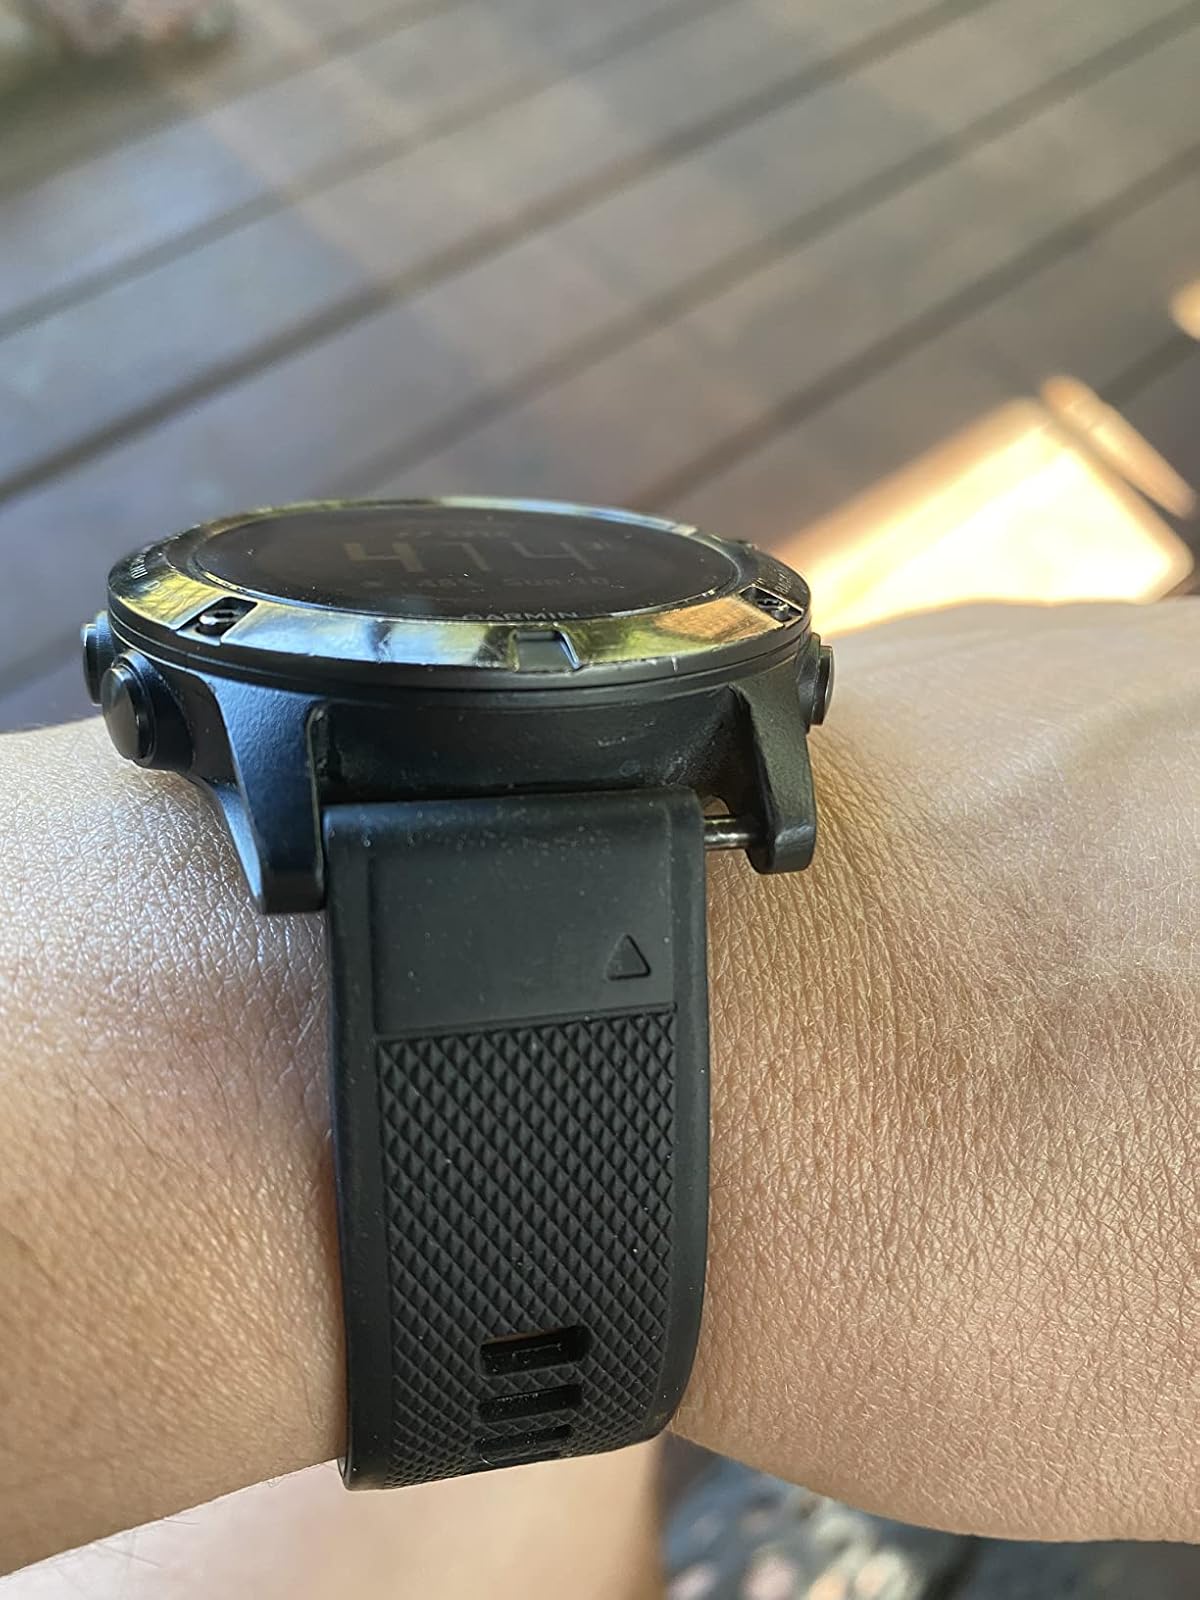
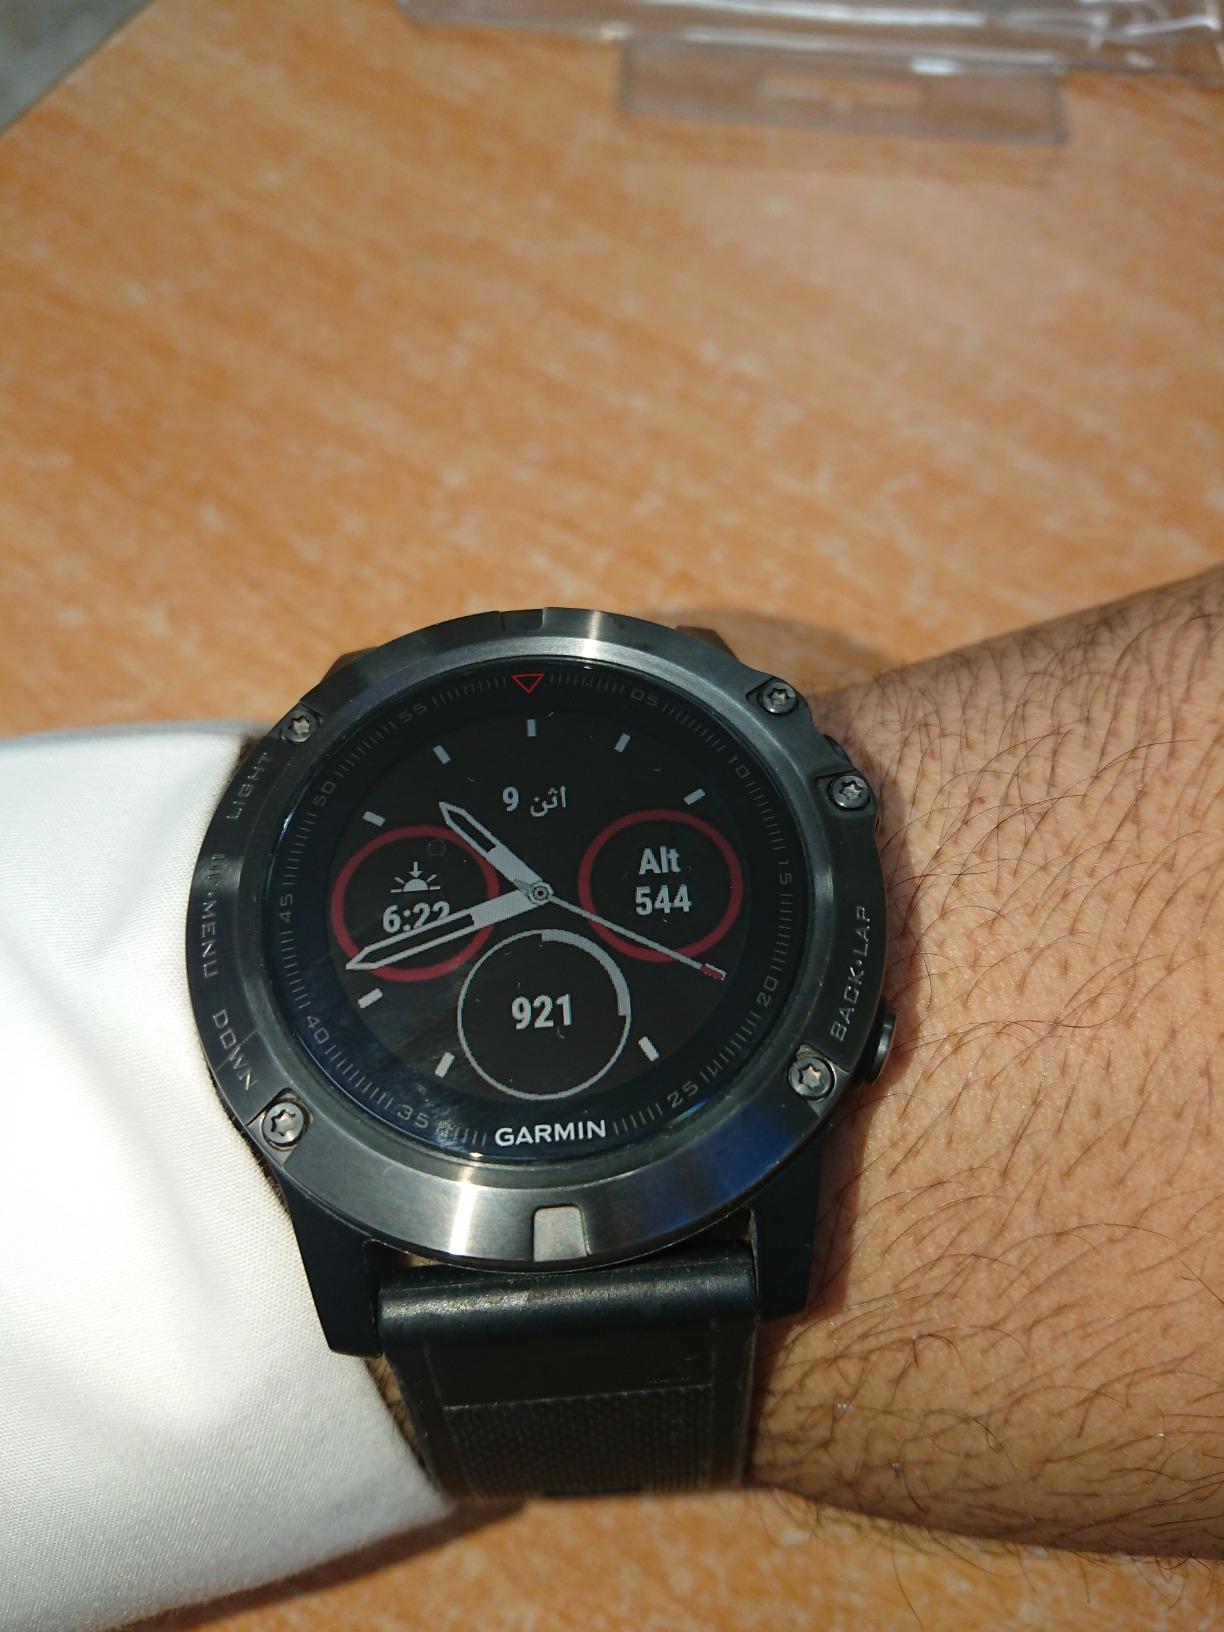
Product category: smartwatch
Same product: no